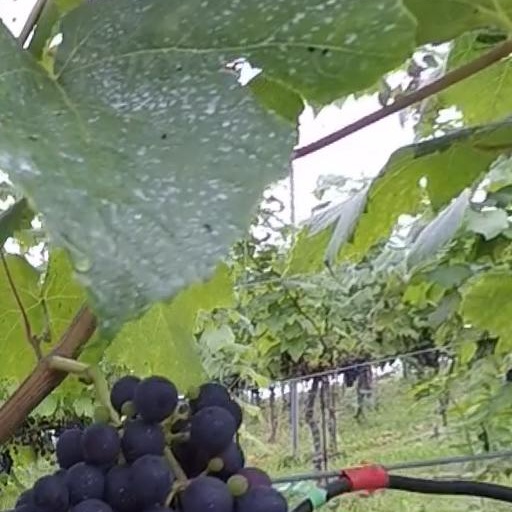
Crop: grape